Hard Justice (2008)

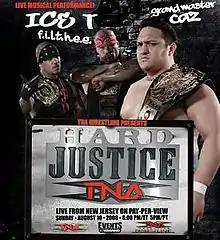
Promotional poster for the event featuring The Latin American Xchange (Hernandez and Homicide) (left) and Samoa Joe (right)

The 2008 Hard Justice was a professional wrestling pay-per-view (PPV) event produced by the Total Nonstop Action Wrestling (TNA) promotion that took place on August 10, 2008 at the Sovereign Bank Arena in Trenton, New Jersey. It was the fourth event under the Hard Justice name and the eighth event in the 2008 TNA PPV schedule. Seven professional wrestling matches were featured on the event's card, three of which were for championships.